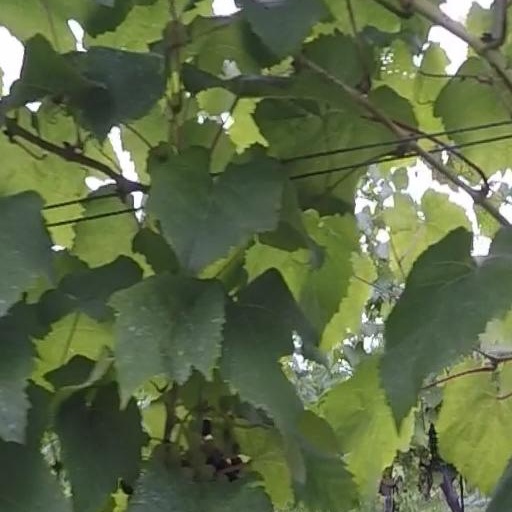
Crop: grape